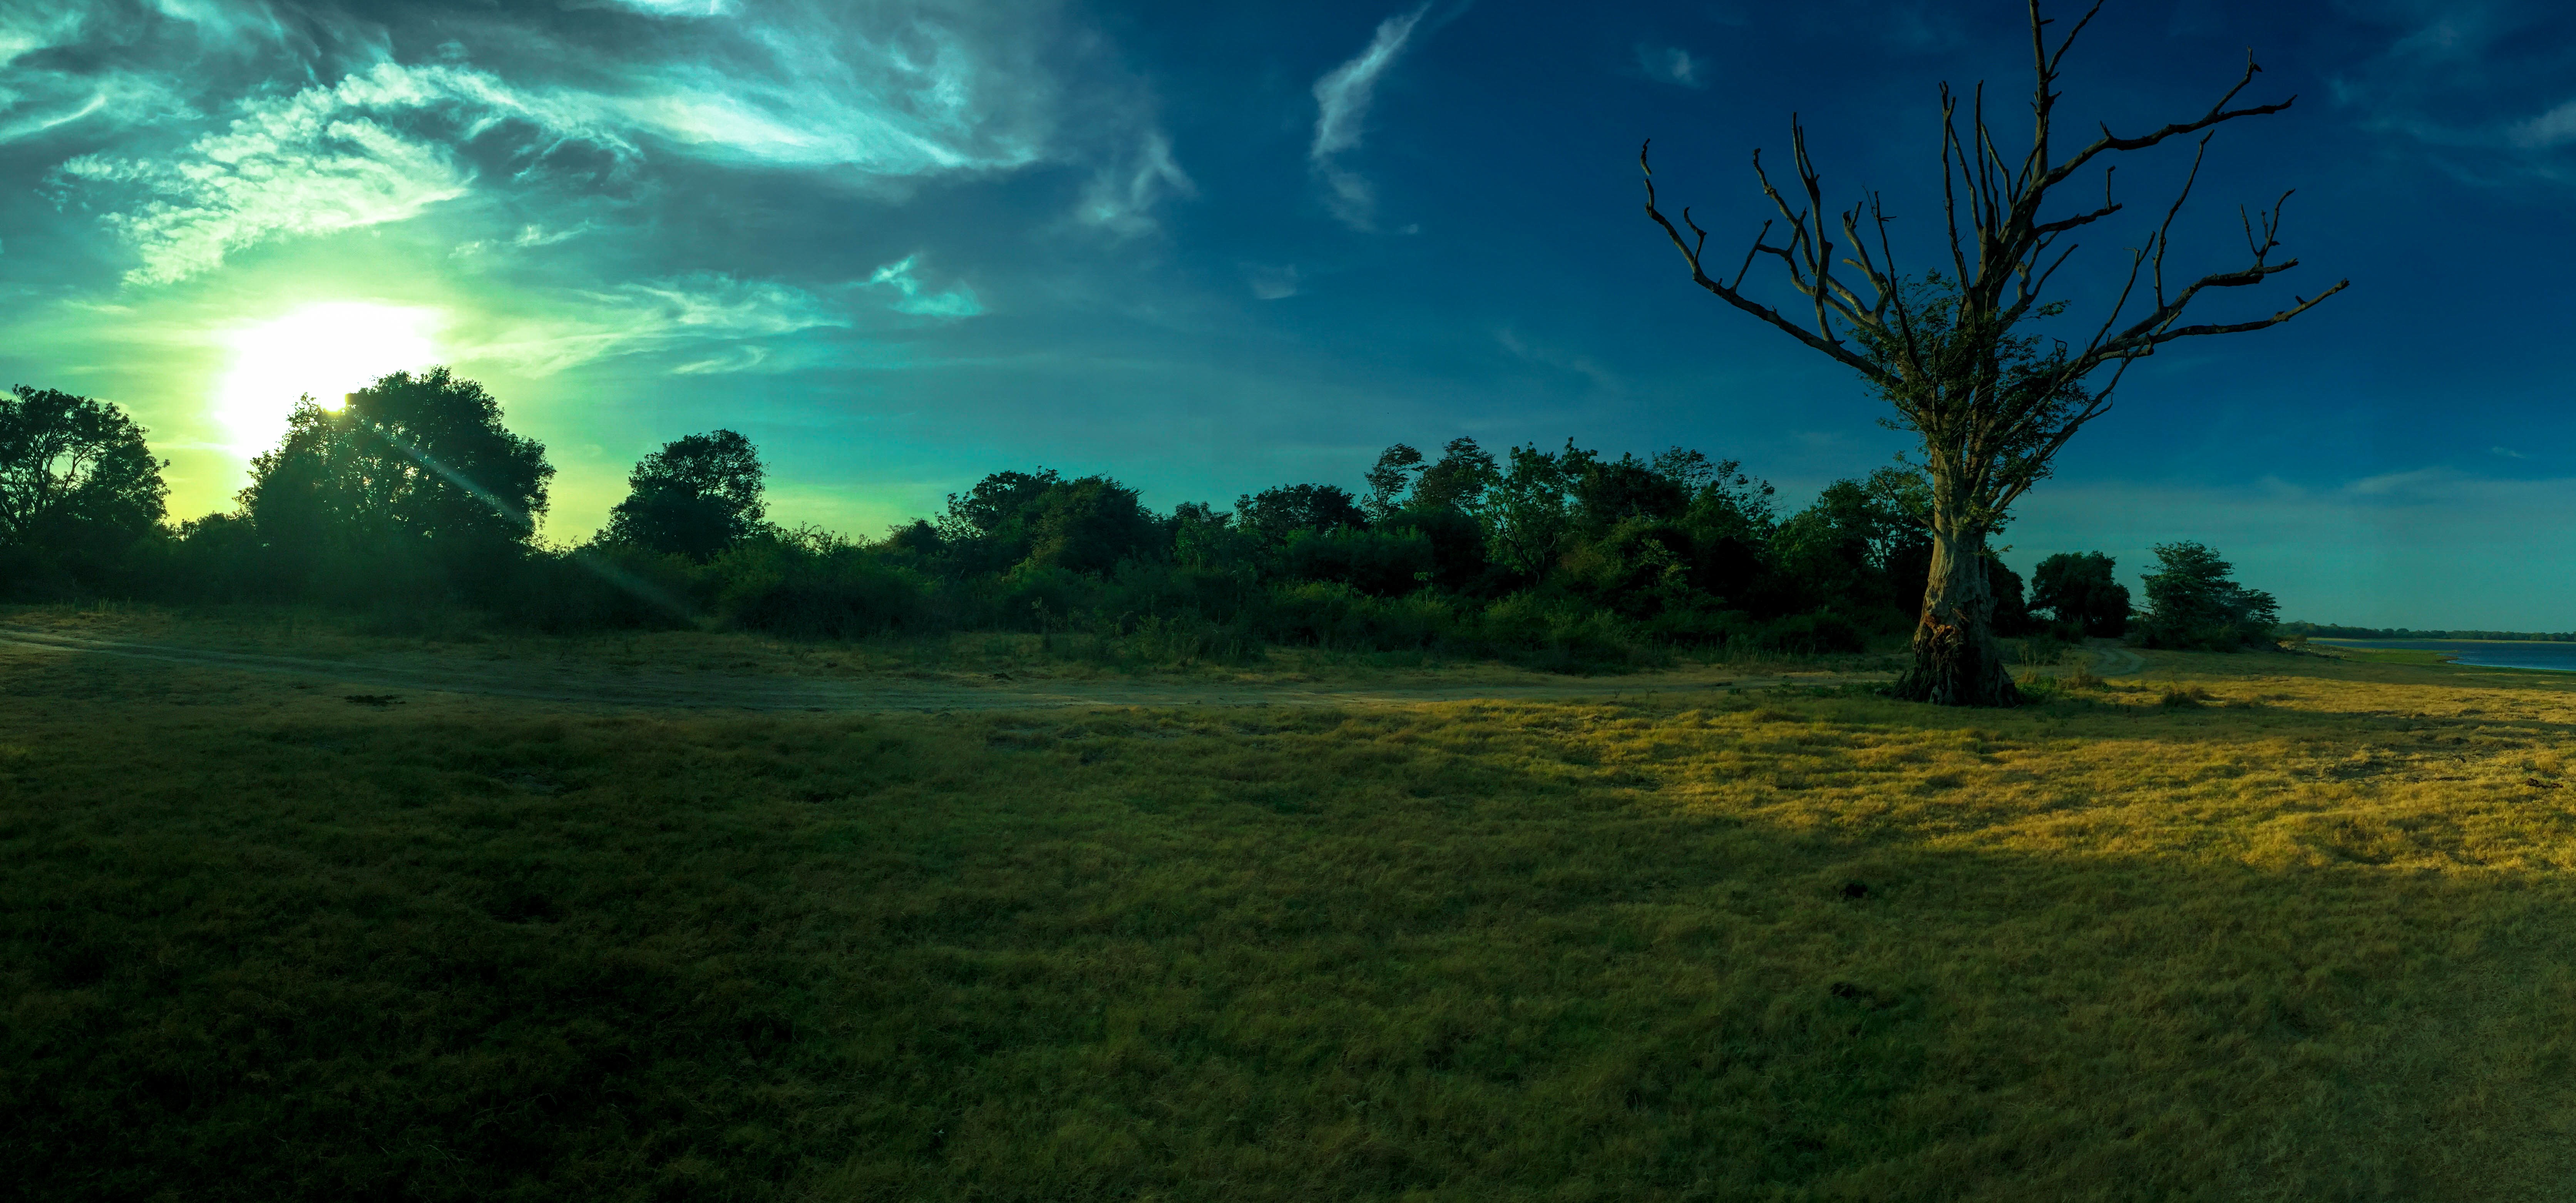
tree, nature, forest, grass, horizon, cloud, sky, meadow, sunlight, morning, dawn, dusk, evening, weather, savanna, plain, grassland, habitat, ecosystem, natural environment, atmospheric phenomenon, computer wallpaper